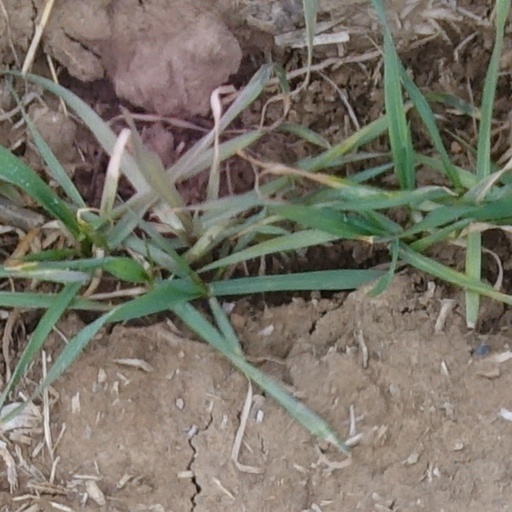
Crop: wheat